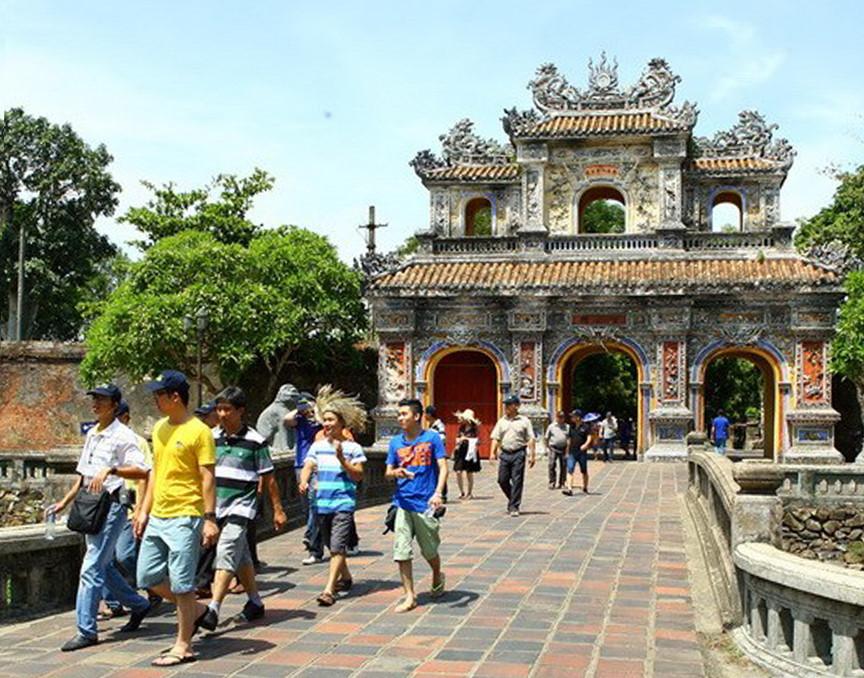
có nhiều người đang xuất hiện bên trong một khu di tích